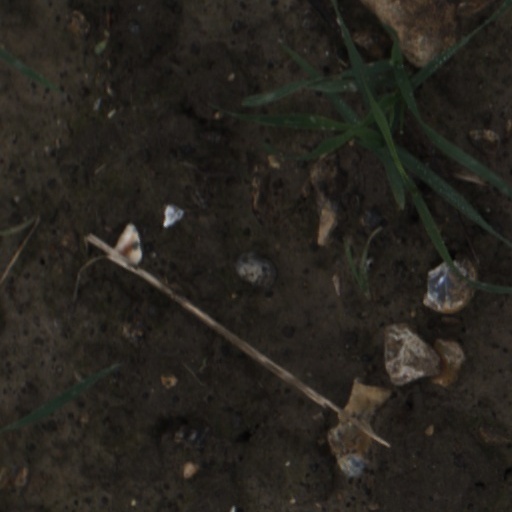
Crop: wheat